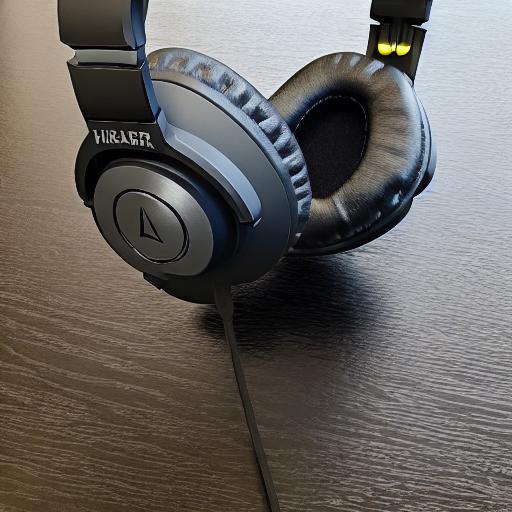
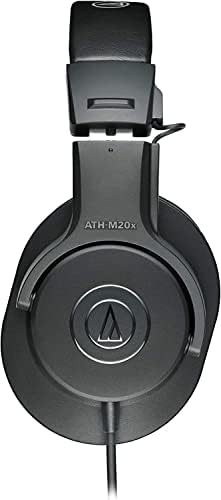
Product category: headphones
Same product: no